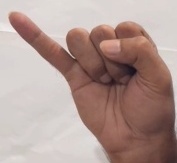
ASL sign: J